Varsity Line

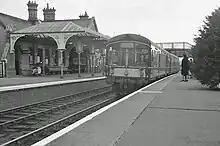
Potton Station in 1967

In 1859 the Cambridge aspirations of several railway companies were competing for parliamentary approval. A proposed Bedford, Potton and Cambridge Railway was thrown out, but the reverse showed that an alliance with the Great Northern Railway might prove fruitful.